São Bernardo do Campo

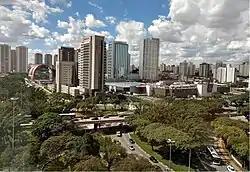
The real estate is one of the fastest growing in the city.

The area where São Bernardo do Campo, Santo André, São Caetano do Sul, and Diadema are located was once a farm owned by Benedictine monks, who owned enslaved Africans. By the second half of the 19th century, European immigrants started to come to the area, mainly from Italy. Italians settled in cottages in the rural area of São Bernardo do Campo that were called colônias. By the beginning of the 20th century, Japanese immigrants arrived, most of them going to the neighborhood called Cooperativa.